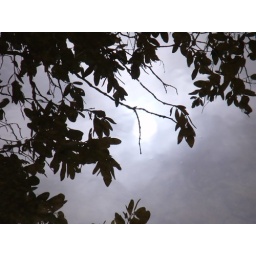
the sun and mangrove trees reflected in the water